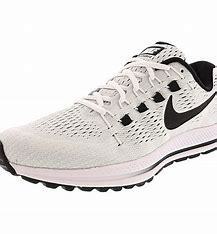
Brand: Nike
Model: Vomero 17